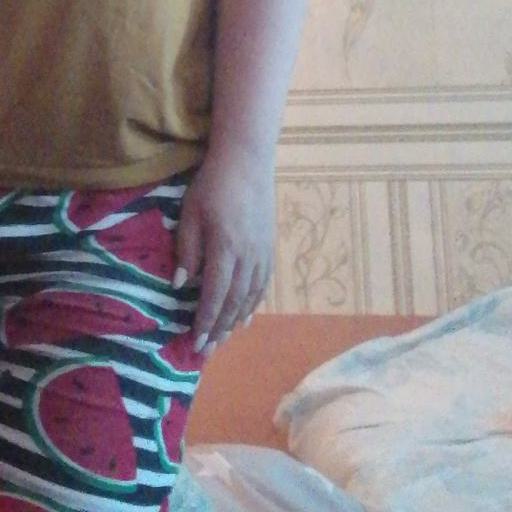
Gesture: no_gesture